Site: brandenburg
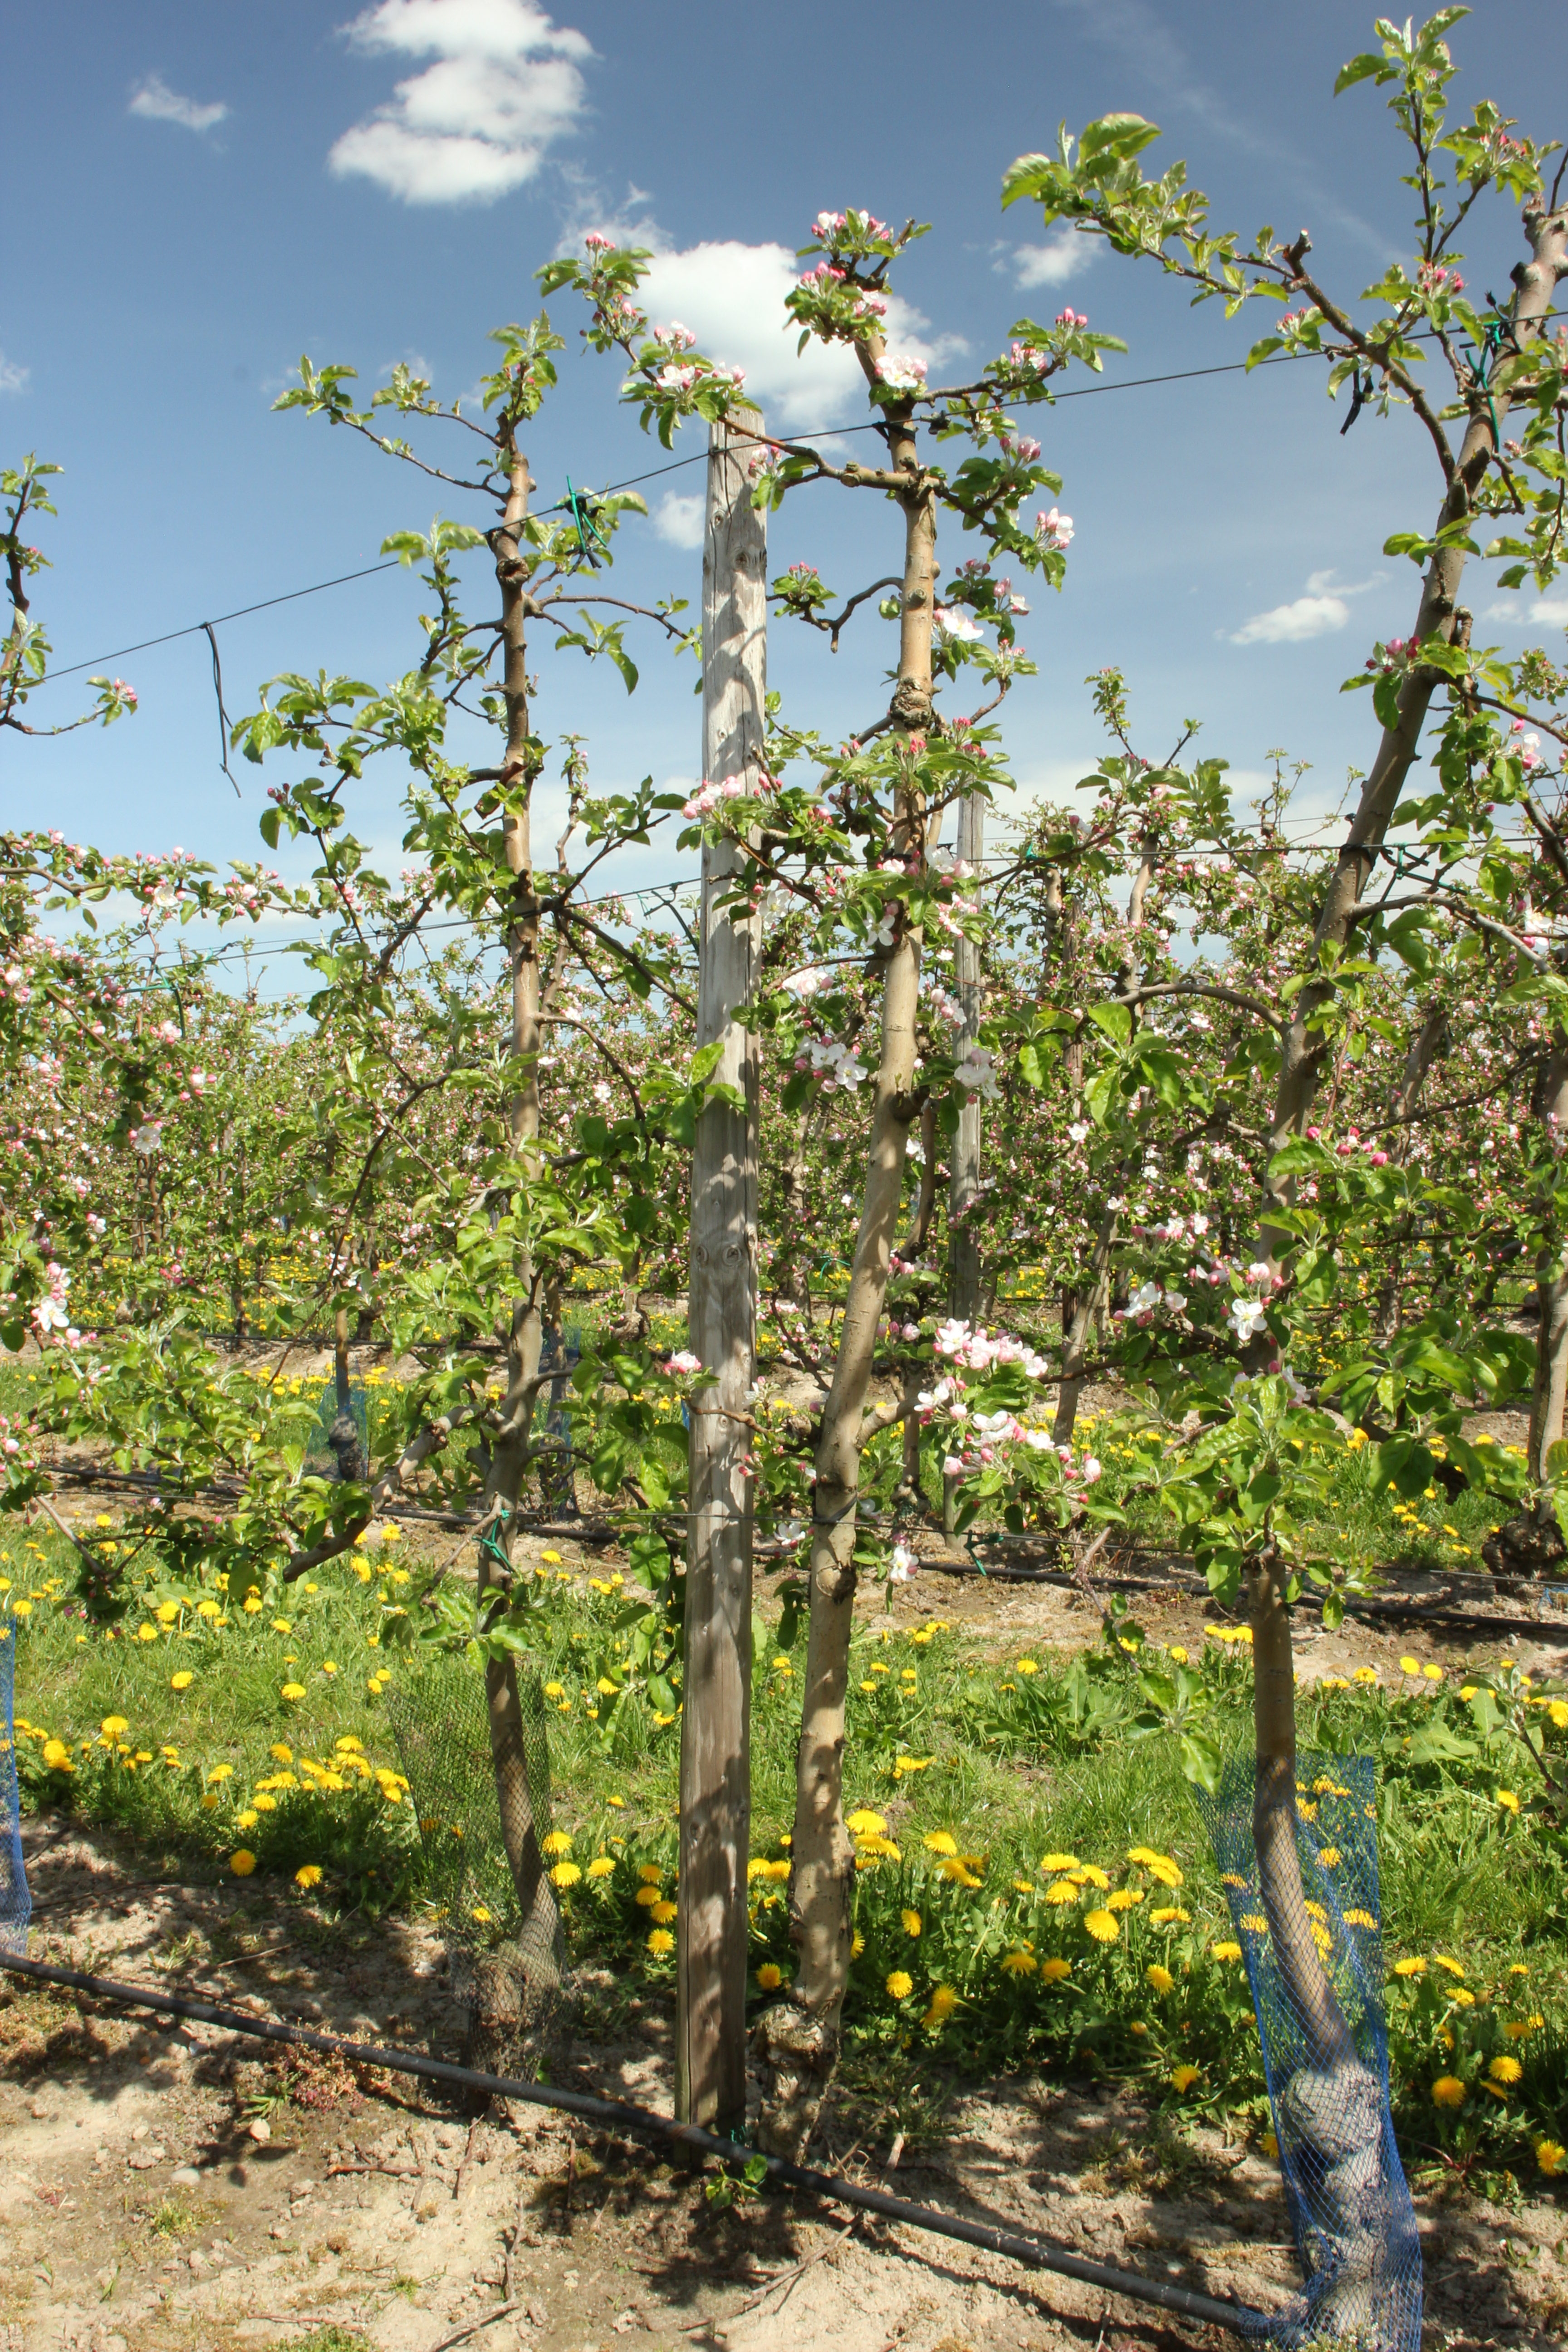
Growth stage (BBCH 57): Inflorescence emergence